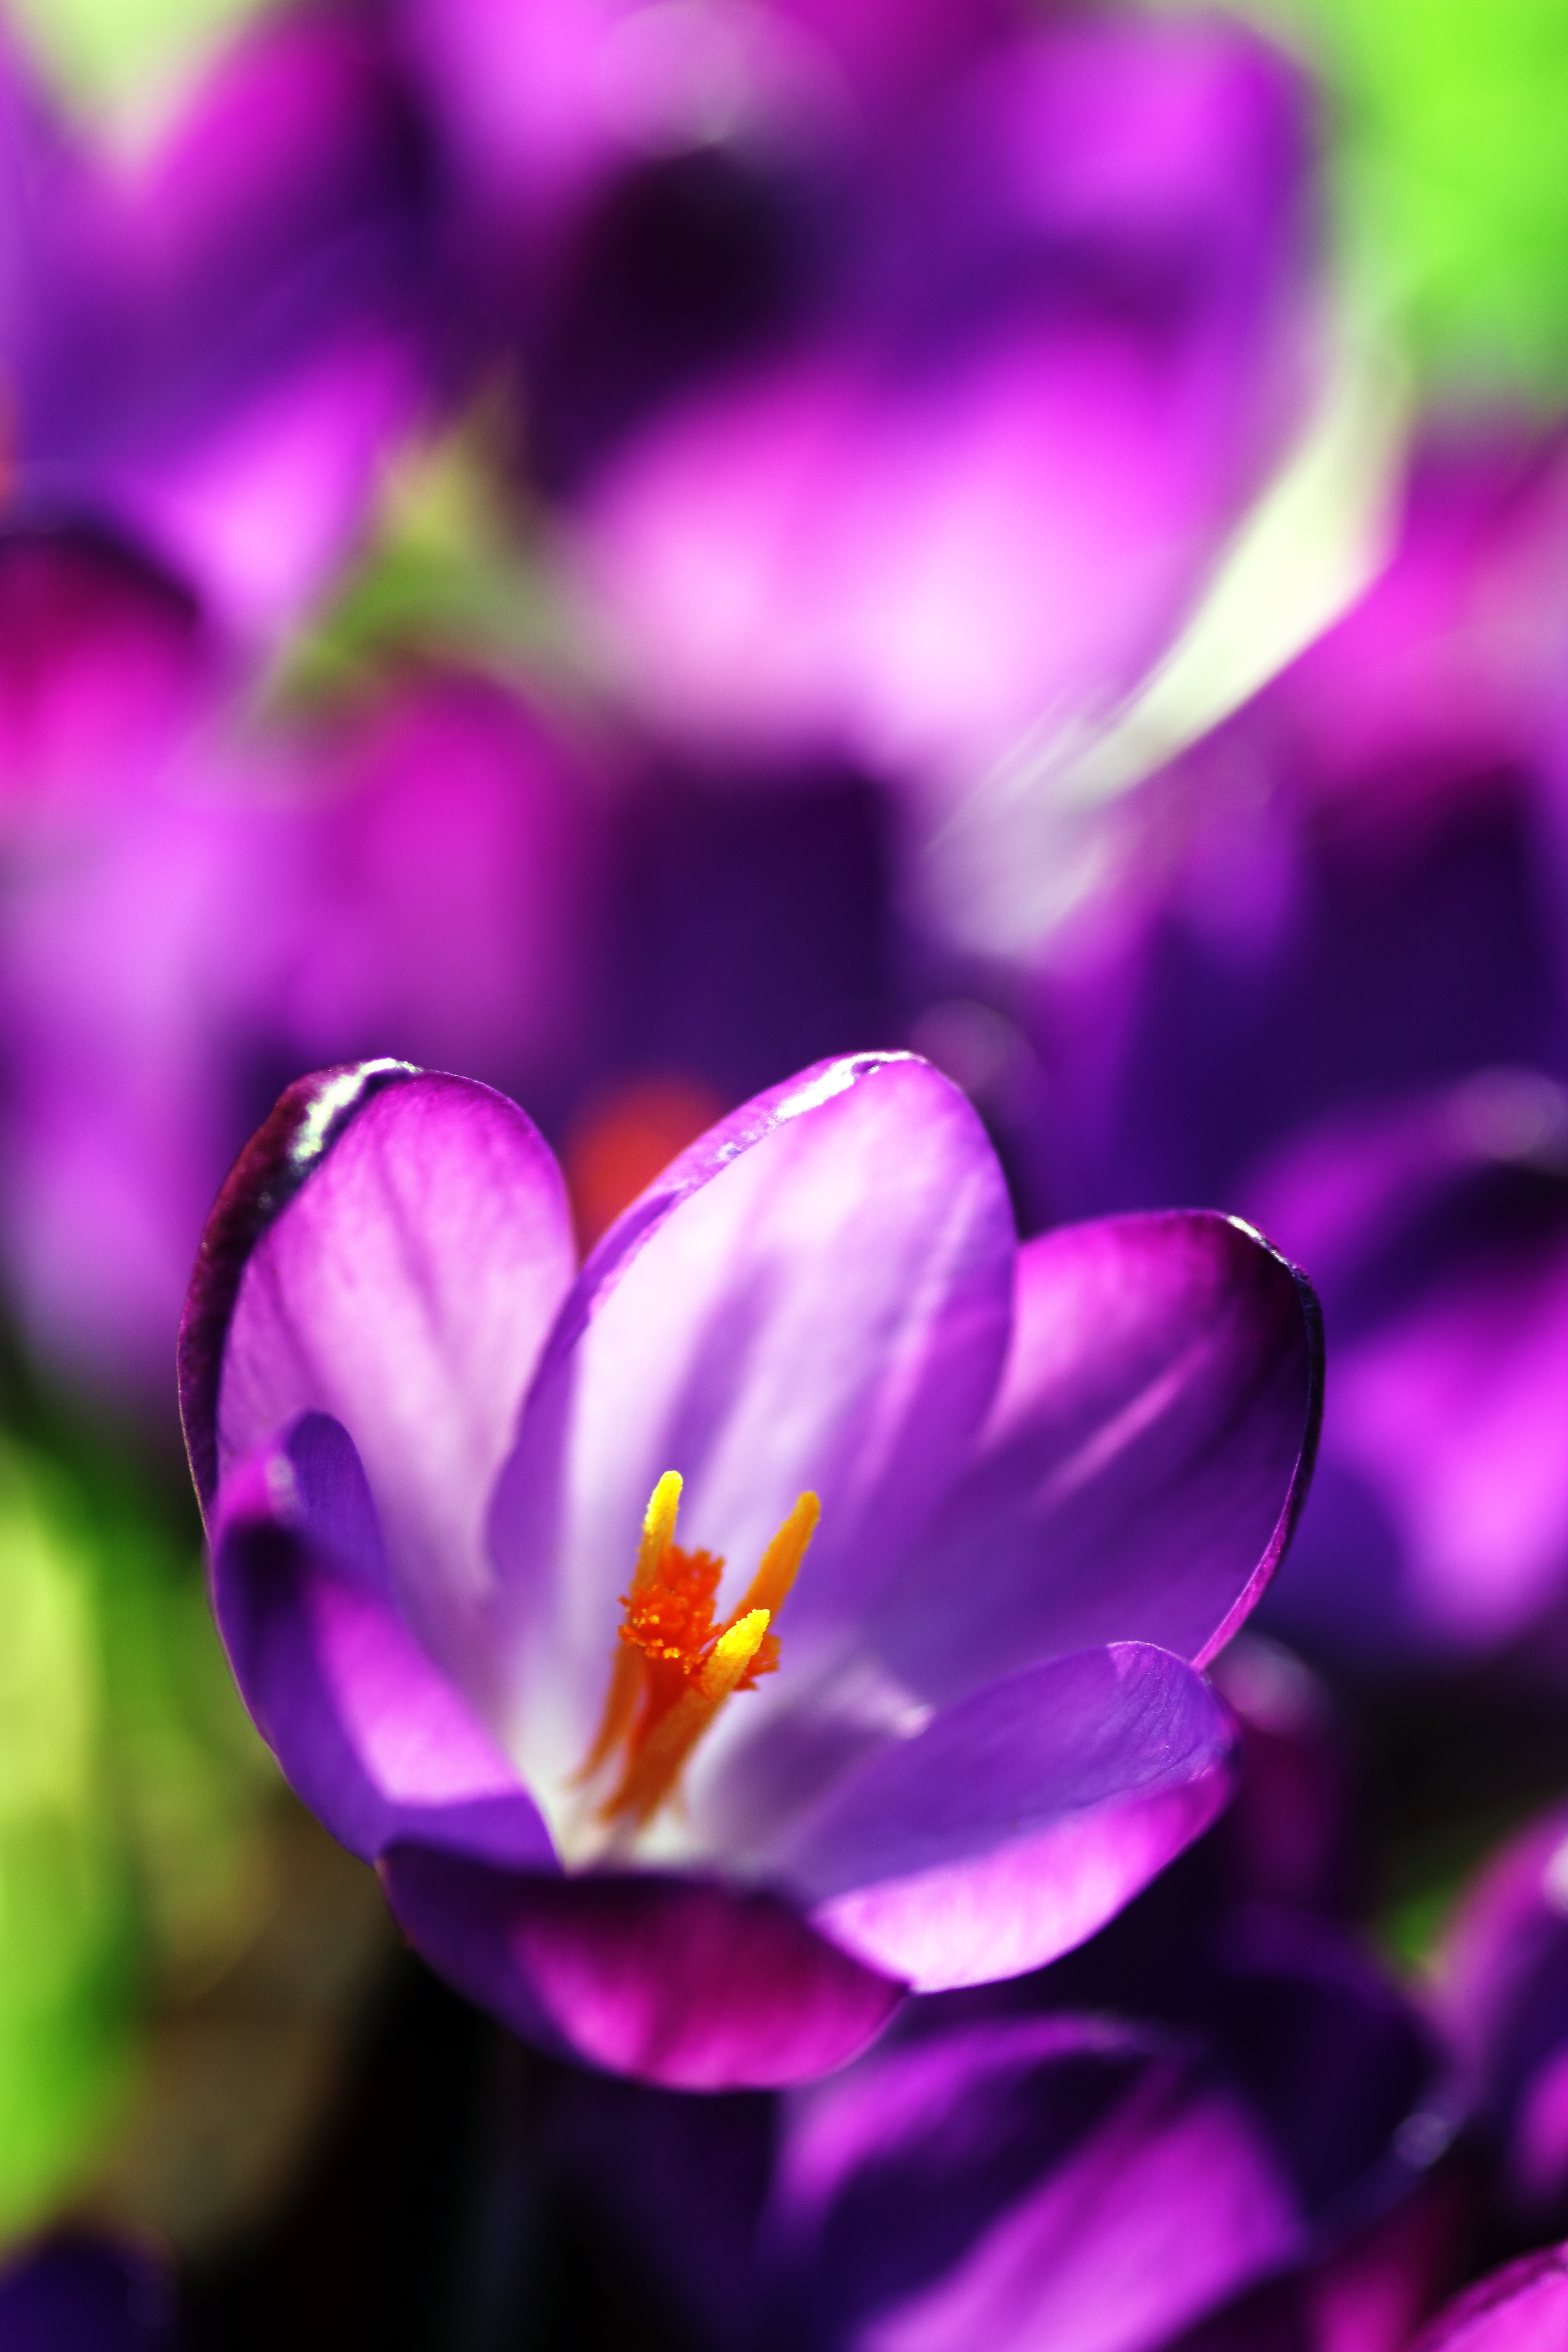
nature, grass, blossom, plant, white, meadow, leaf, flower, purple, petal, bloom, floral, spring, green, color, natural, blooming, blue, colorful, garden, flora, season, wildflower, close up, outdoors, violet, bright, seasonal, springtime, easter, crocus, purple flower, spring flowers, macro photography, flowering plant, land plant